Speed wobble

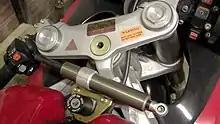
Steering damper mounted on a motorcycle to reduce speed wobble

Speed wobble (also known as shimmy, tank-slapper, or death wobble) is a rapid side-to-side shaking of a vehicle's wheel(s) that occurs at high speeds and can lead to loss of control. It presents as a quick (4–10 Hz) oscillation of primarily the steerable wheel(s), and is caused by a combination of factors, including initial disturbances and insufficient damping, which can create a resonance effect. Initially, the rest of the vehicle remains mostly unaffected, until translated into a vehicle yaw oscillation of increasing amplitude, producing loss of control.